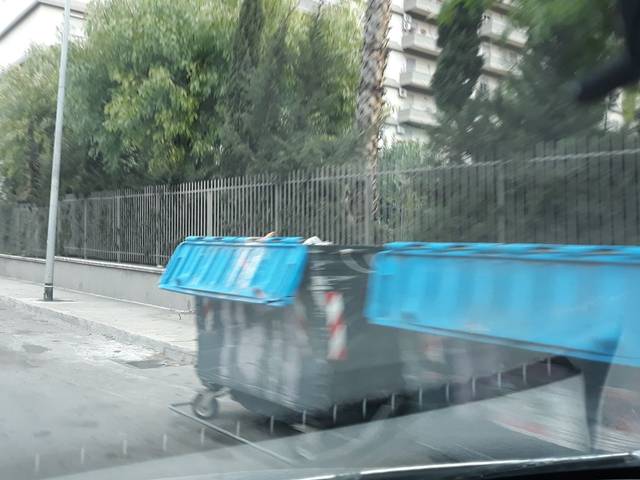
Region: Italy
Coordinates: 38.115, 13.33